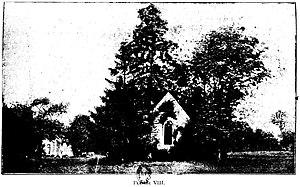
Le Donjon de Courmenant, ses origines, ses seigneurs et possesseurs, son musée
Le Donjon de Courmenant est situé dans l'ouest du département de la Sarthe, sur le territoire de la commune de Rouez, à six kilomètres au sud de Sillé-le-Guillaume.